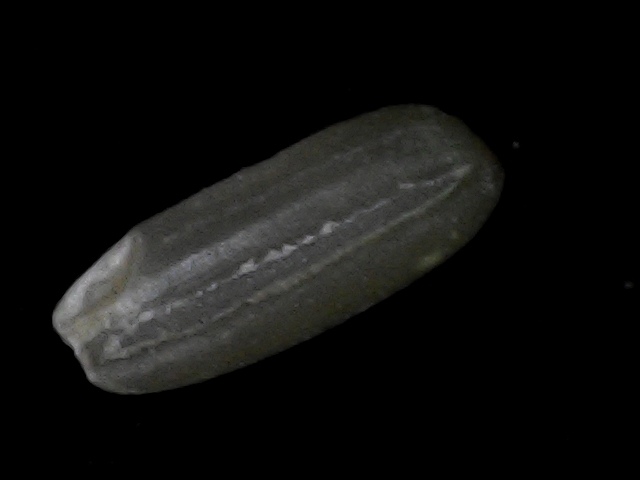
Rice variety: BD95